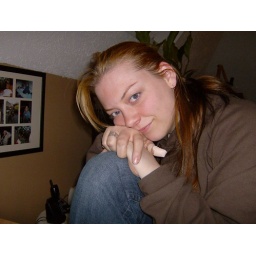
curled up in my computer chair aka my throne :)